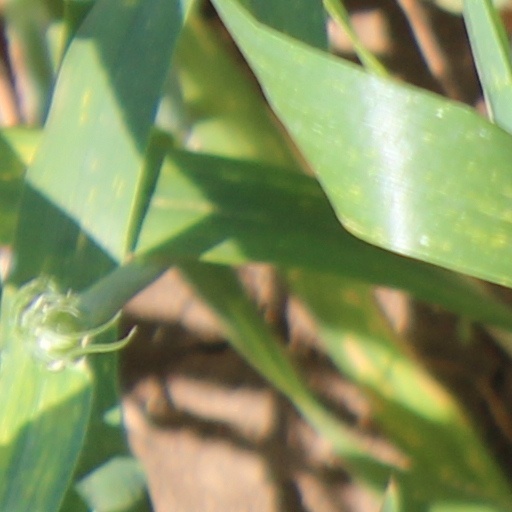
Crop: wheat